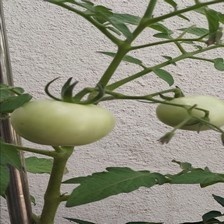
Label: tomato